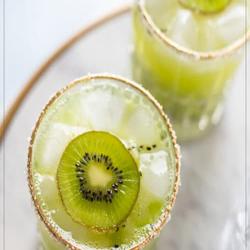
Label: Kiwi